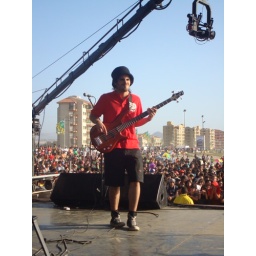
Pipo rocks in the beach